James T. Fields

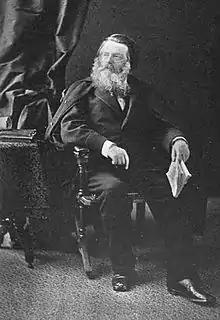
Fields retired from his publishing company in 1871 to focus on lecturing and writing.

No longer involved with editorial duties, he then devoted himself to lecturing and writing. He also edited, with Edwin Percy Whipple, "A Family Library of British Poetry" (1878).